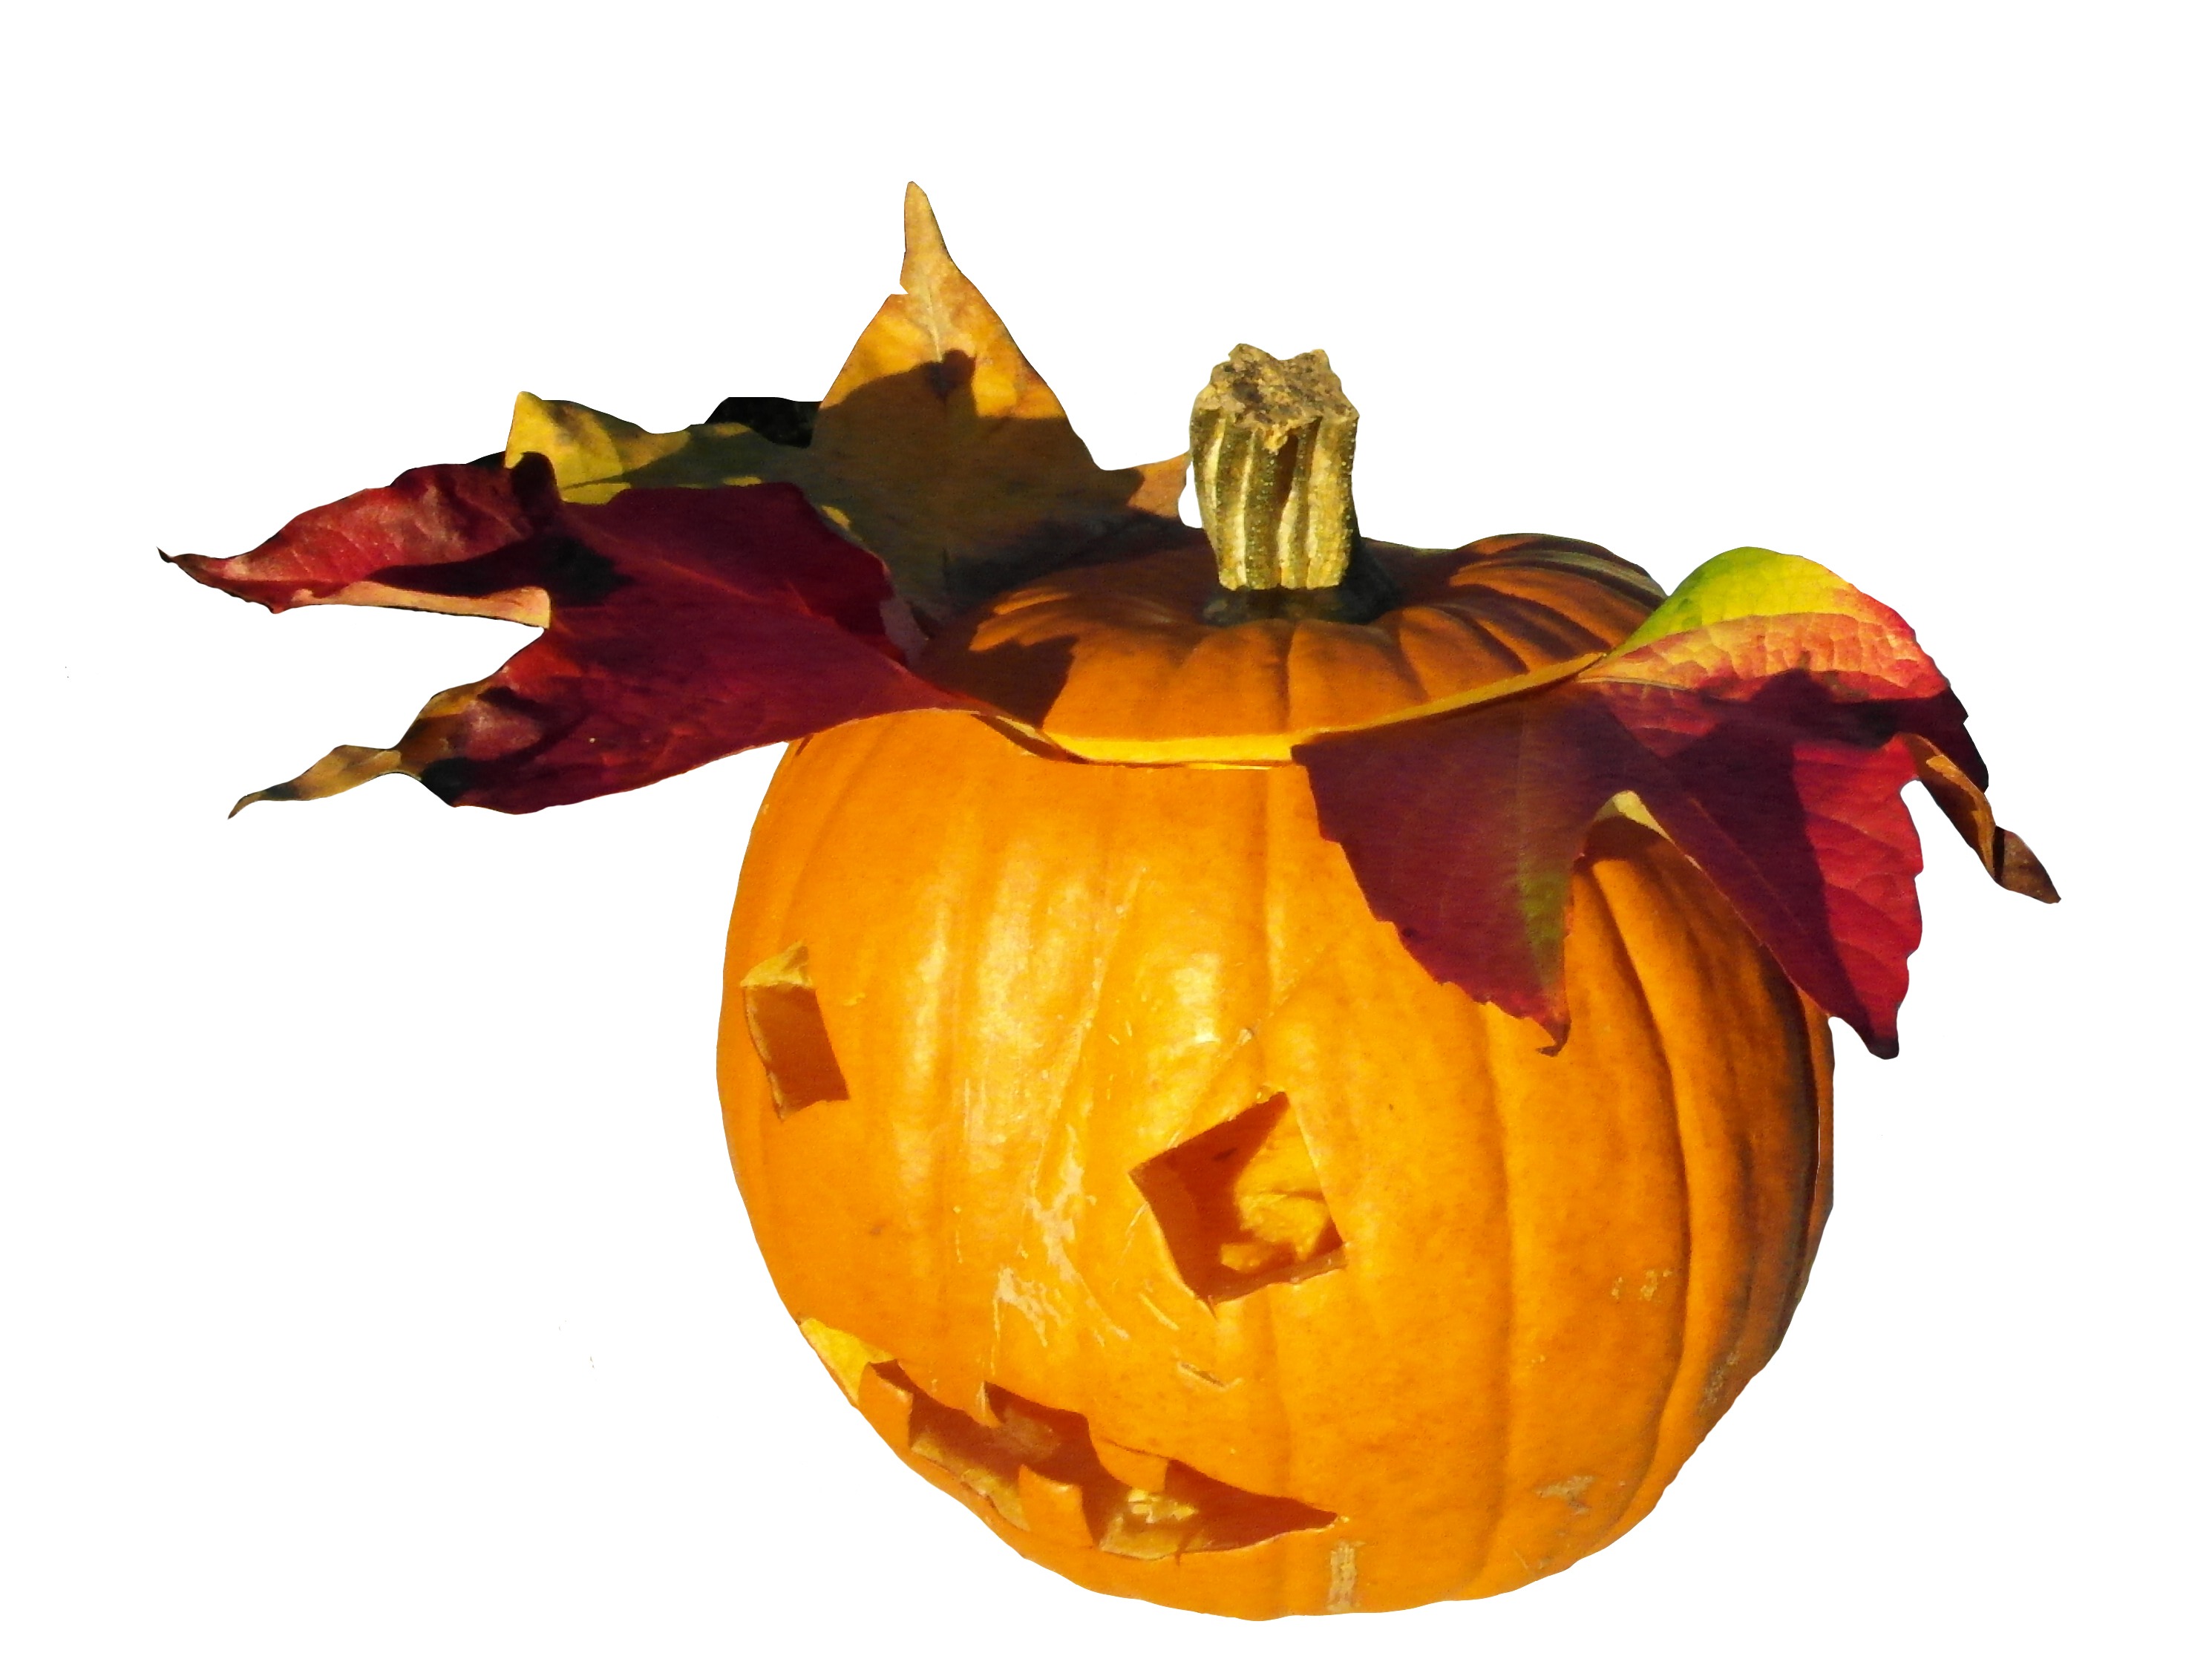
flower, decoration, orange, harvest, produce, autumn, pumpkin, gourd, thanksgiving, jack o lantern, calabaza, carving, cucurbita